Selby railway station

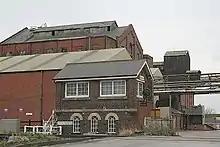
Barlby signal box with BOCM mill in background (2007)

On the far bank of the Ouse there were industrial sidings: A seed mill north of the line had been established by in 1909 with a rail connection; this developed into a large mill "Olympia Mills", later part Jurgens (1919), Unilever (1929), and BOCM (1952). (now part of BOCM Pauls, not rail connected).